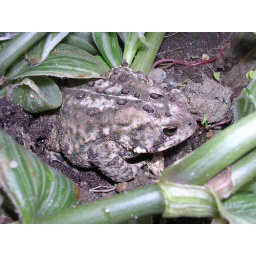
Garden Toad hiding in my blue speckled roasting pan filled with green wandering jew plant